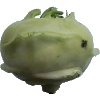
Label: Kohlrabi 1